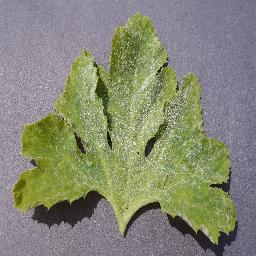
Label: Squash___Powdery_mildew